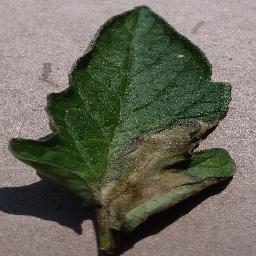
Label: Tomato___Late_blight